Rice production in Vietnam

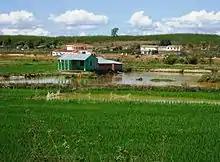
A rice farm

At the end of the Vietnamese war in 1975, the country faced acute hardships, as under the Communist regime, cooperative farming through communes was established. Communist Party members of the national party, who were at a low rung, were entrusted managerial responsibility for the development of the Mekong delta in South Vietnam. The government also supplied to the farmers seed, fertilizer and other essentials. As this helped the poor farmers, it was popularly called "the iron rice bowl" – this allegory was meant to convey that " no one would get rich by this system, there was a promise that every person would be cared for by the government...a system where no one would fall through the cracks" Thus, all rice growing fields of the delta became the state property; even a ration of was forced on the people wanting to buy and carry rice from the delta, which was strictly monitored at police check posts. This condition was further aggravated by devastating floods and insect infestation of large fields.